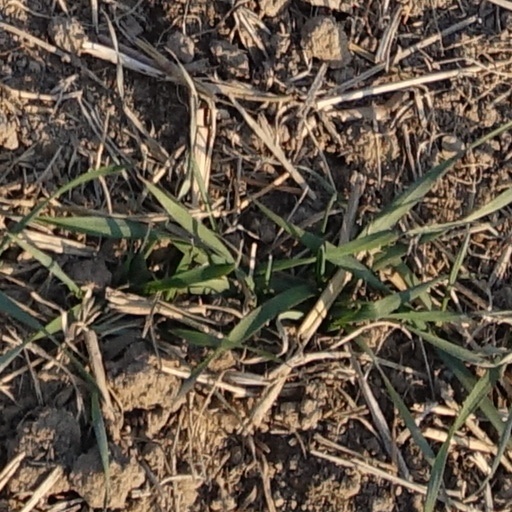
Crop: wheat